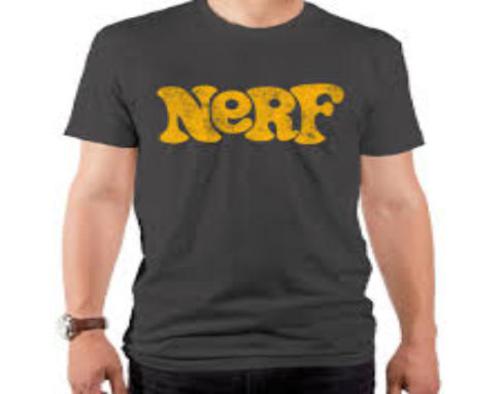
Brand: nerf
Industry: Leisure